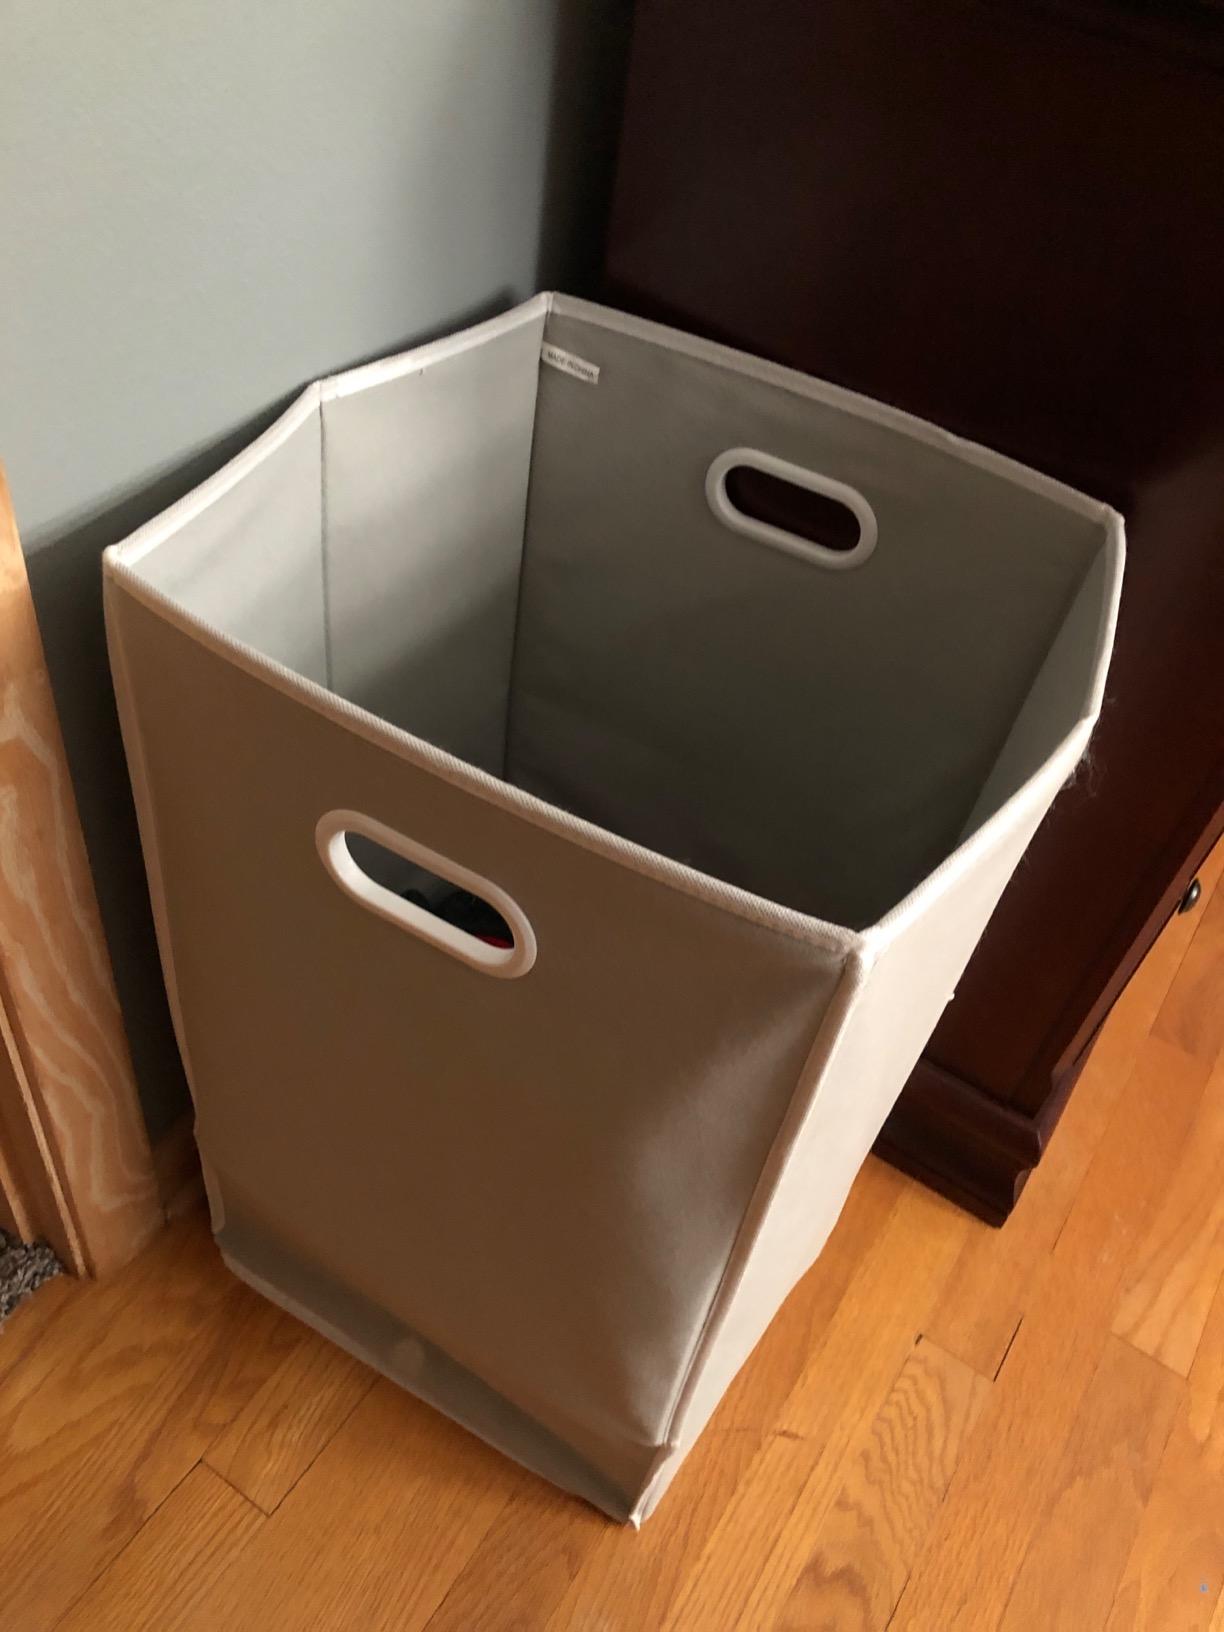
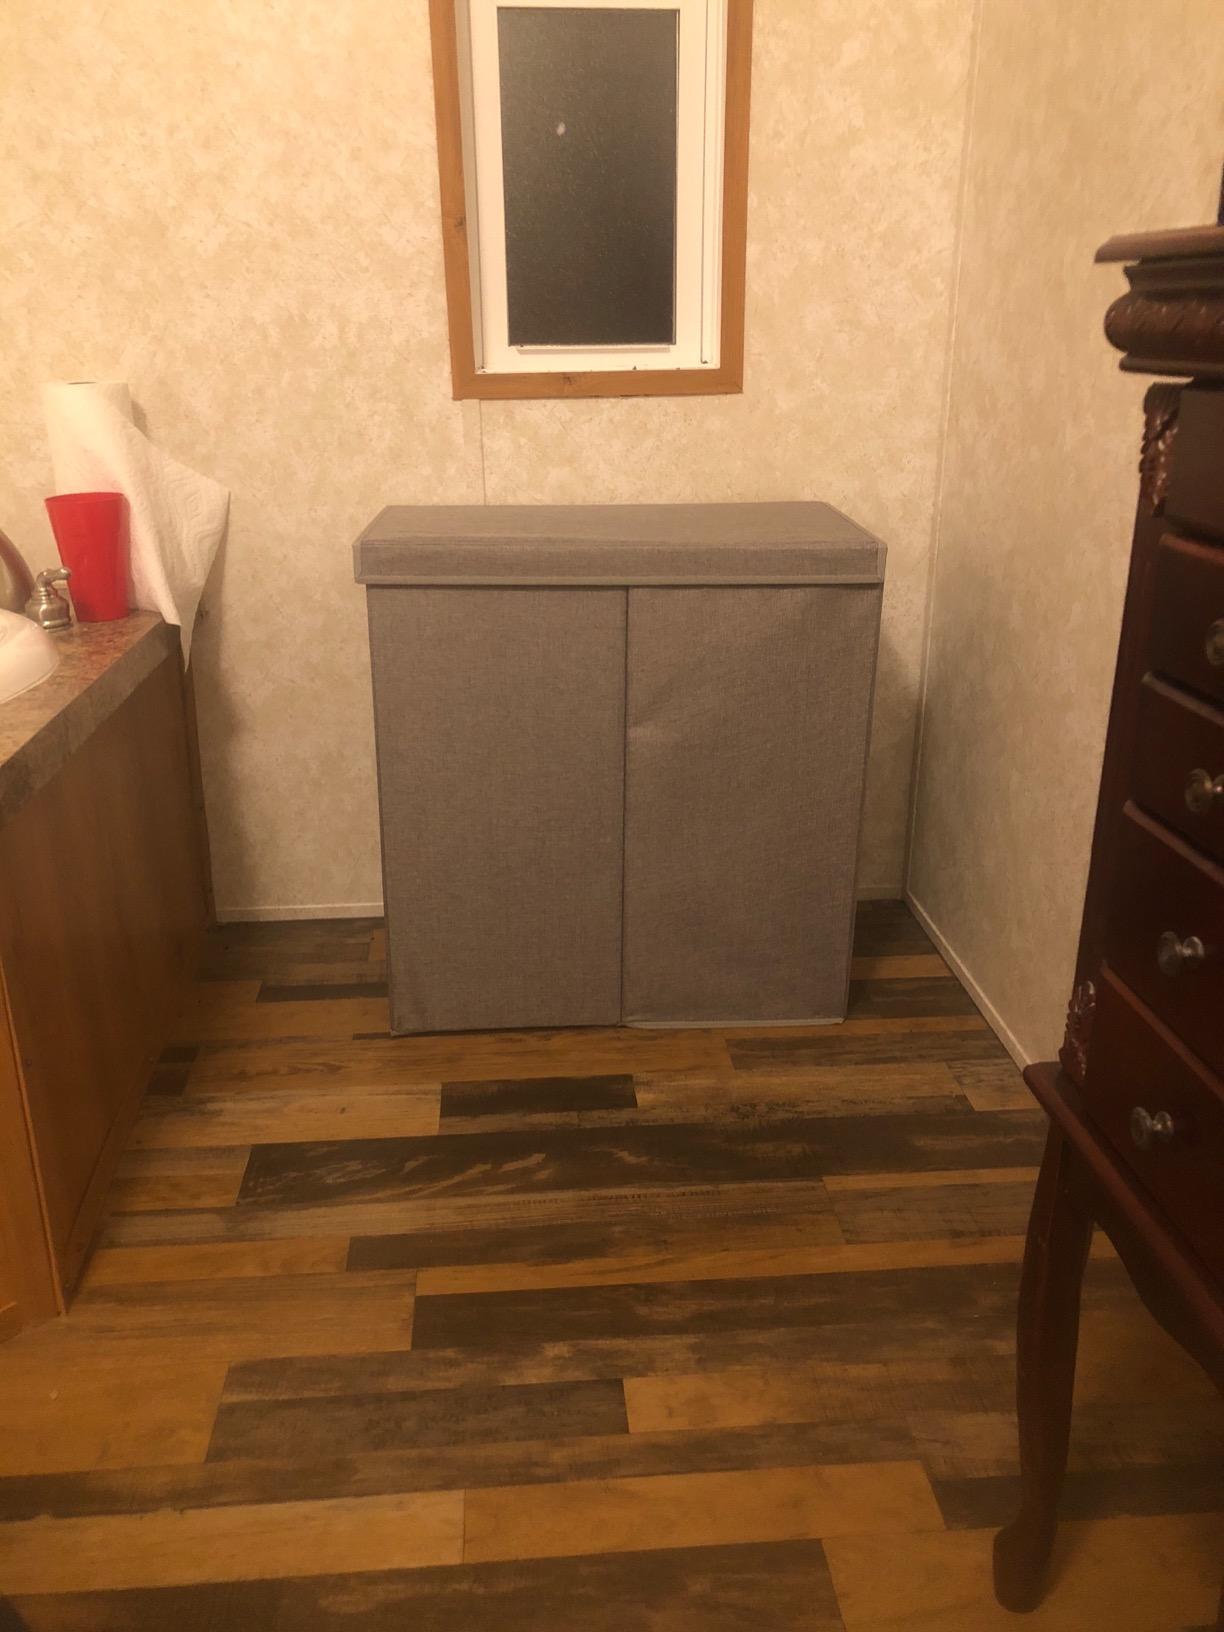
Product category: items_hamper
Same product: no